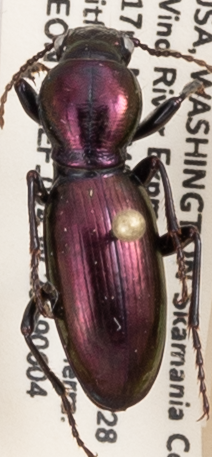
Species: Zacotus matthewsii
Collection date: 2019-06-04
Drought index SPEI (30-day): -1.01
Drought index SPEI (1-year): -2.09
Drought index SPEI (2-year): -2.09